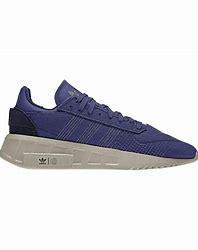
Brand: Adidas
Model: Geodiver Primeblue